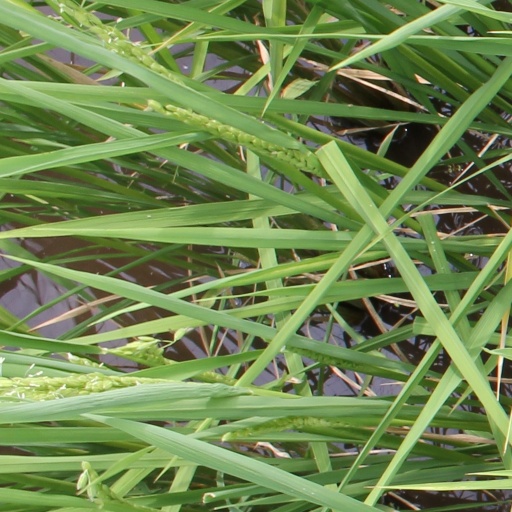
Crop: rice